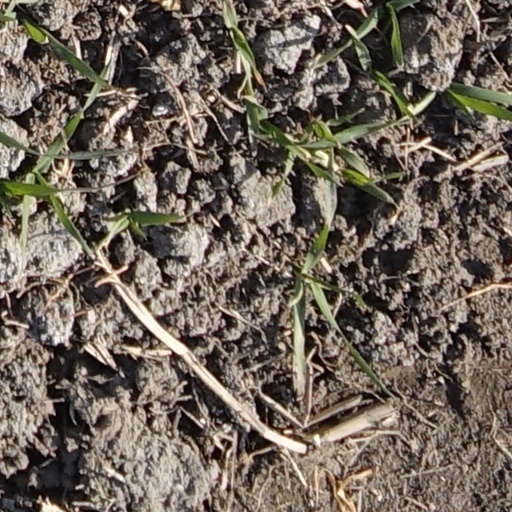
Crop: wheat